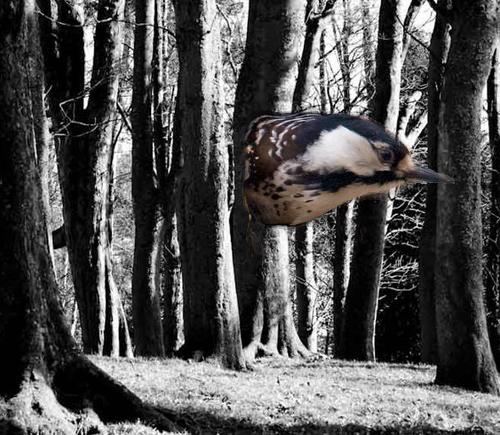
Bird species: Red_cockaded_Woodpecker
Bird type: landbird
Background: land